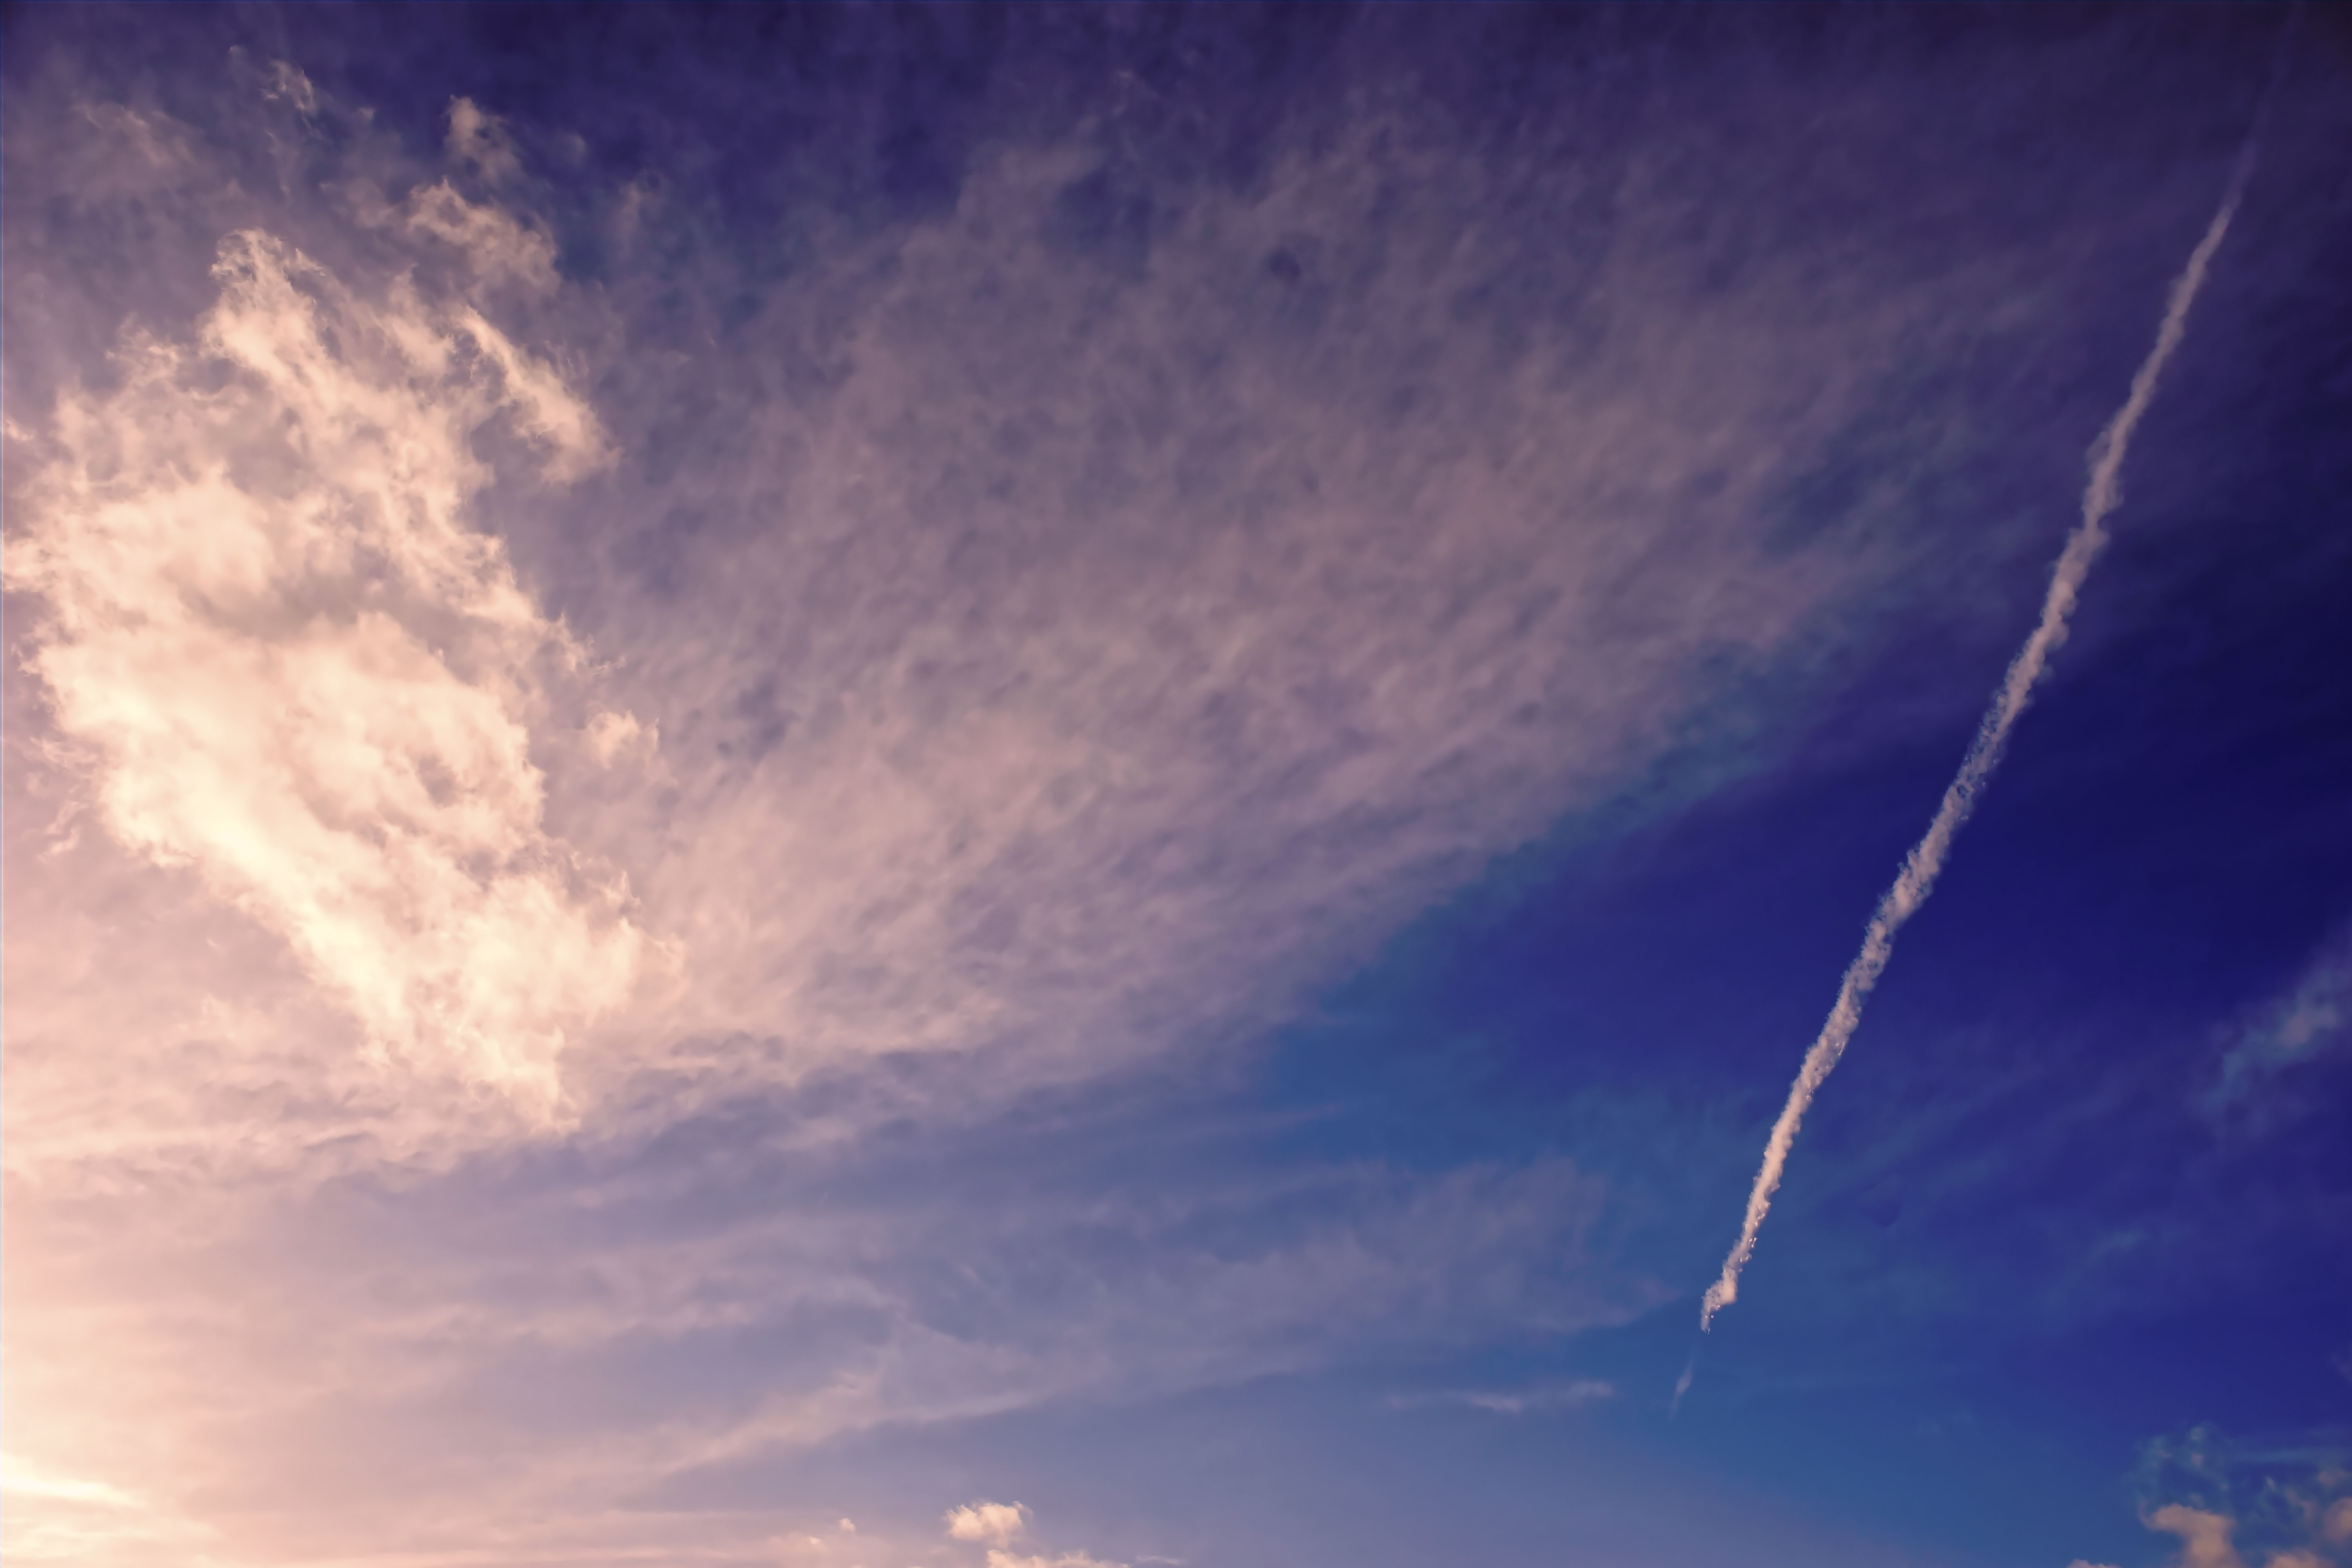
nature, light, cloud, structure, sky, sun, sunlight, wind, atmosphere, dusk, flight, weather, cumulus, blue, rest, thunder, clouds, relaxation, meditation, contrail, harmony, atmospheric, the sky, clouds form, covered sky, meteorological phenomenon, atmosphere of earth